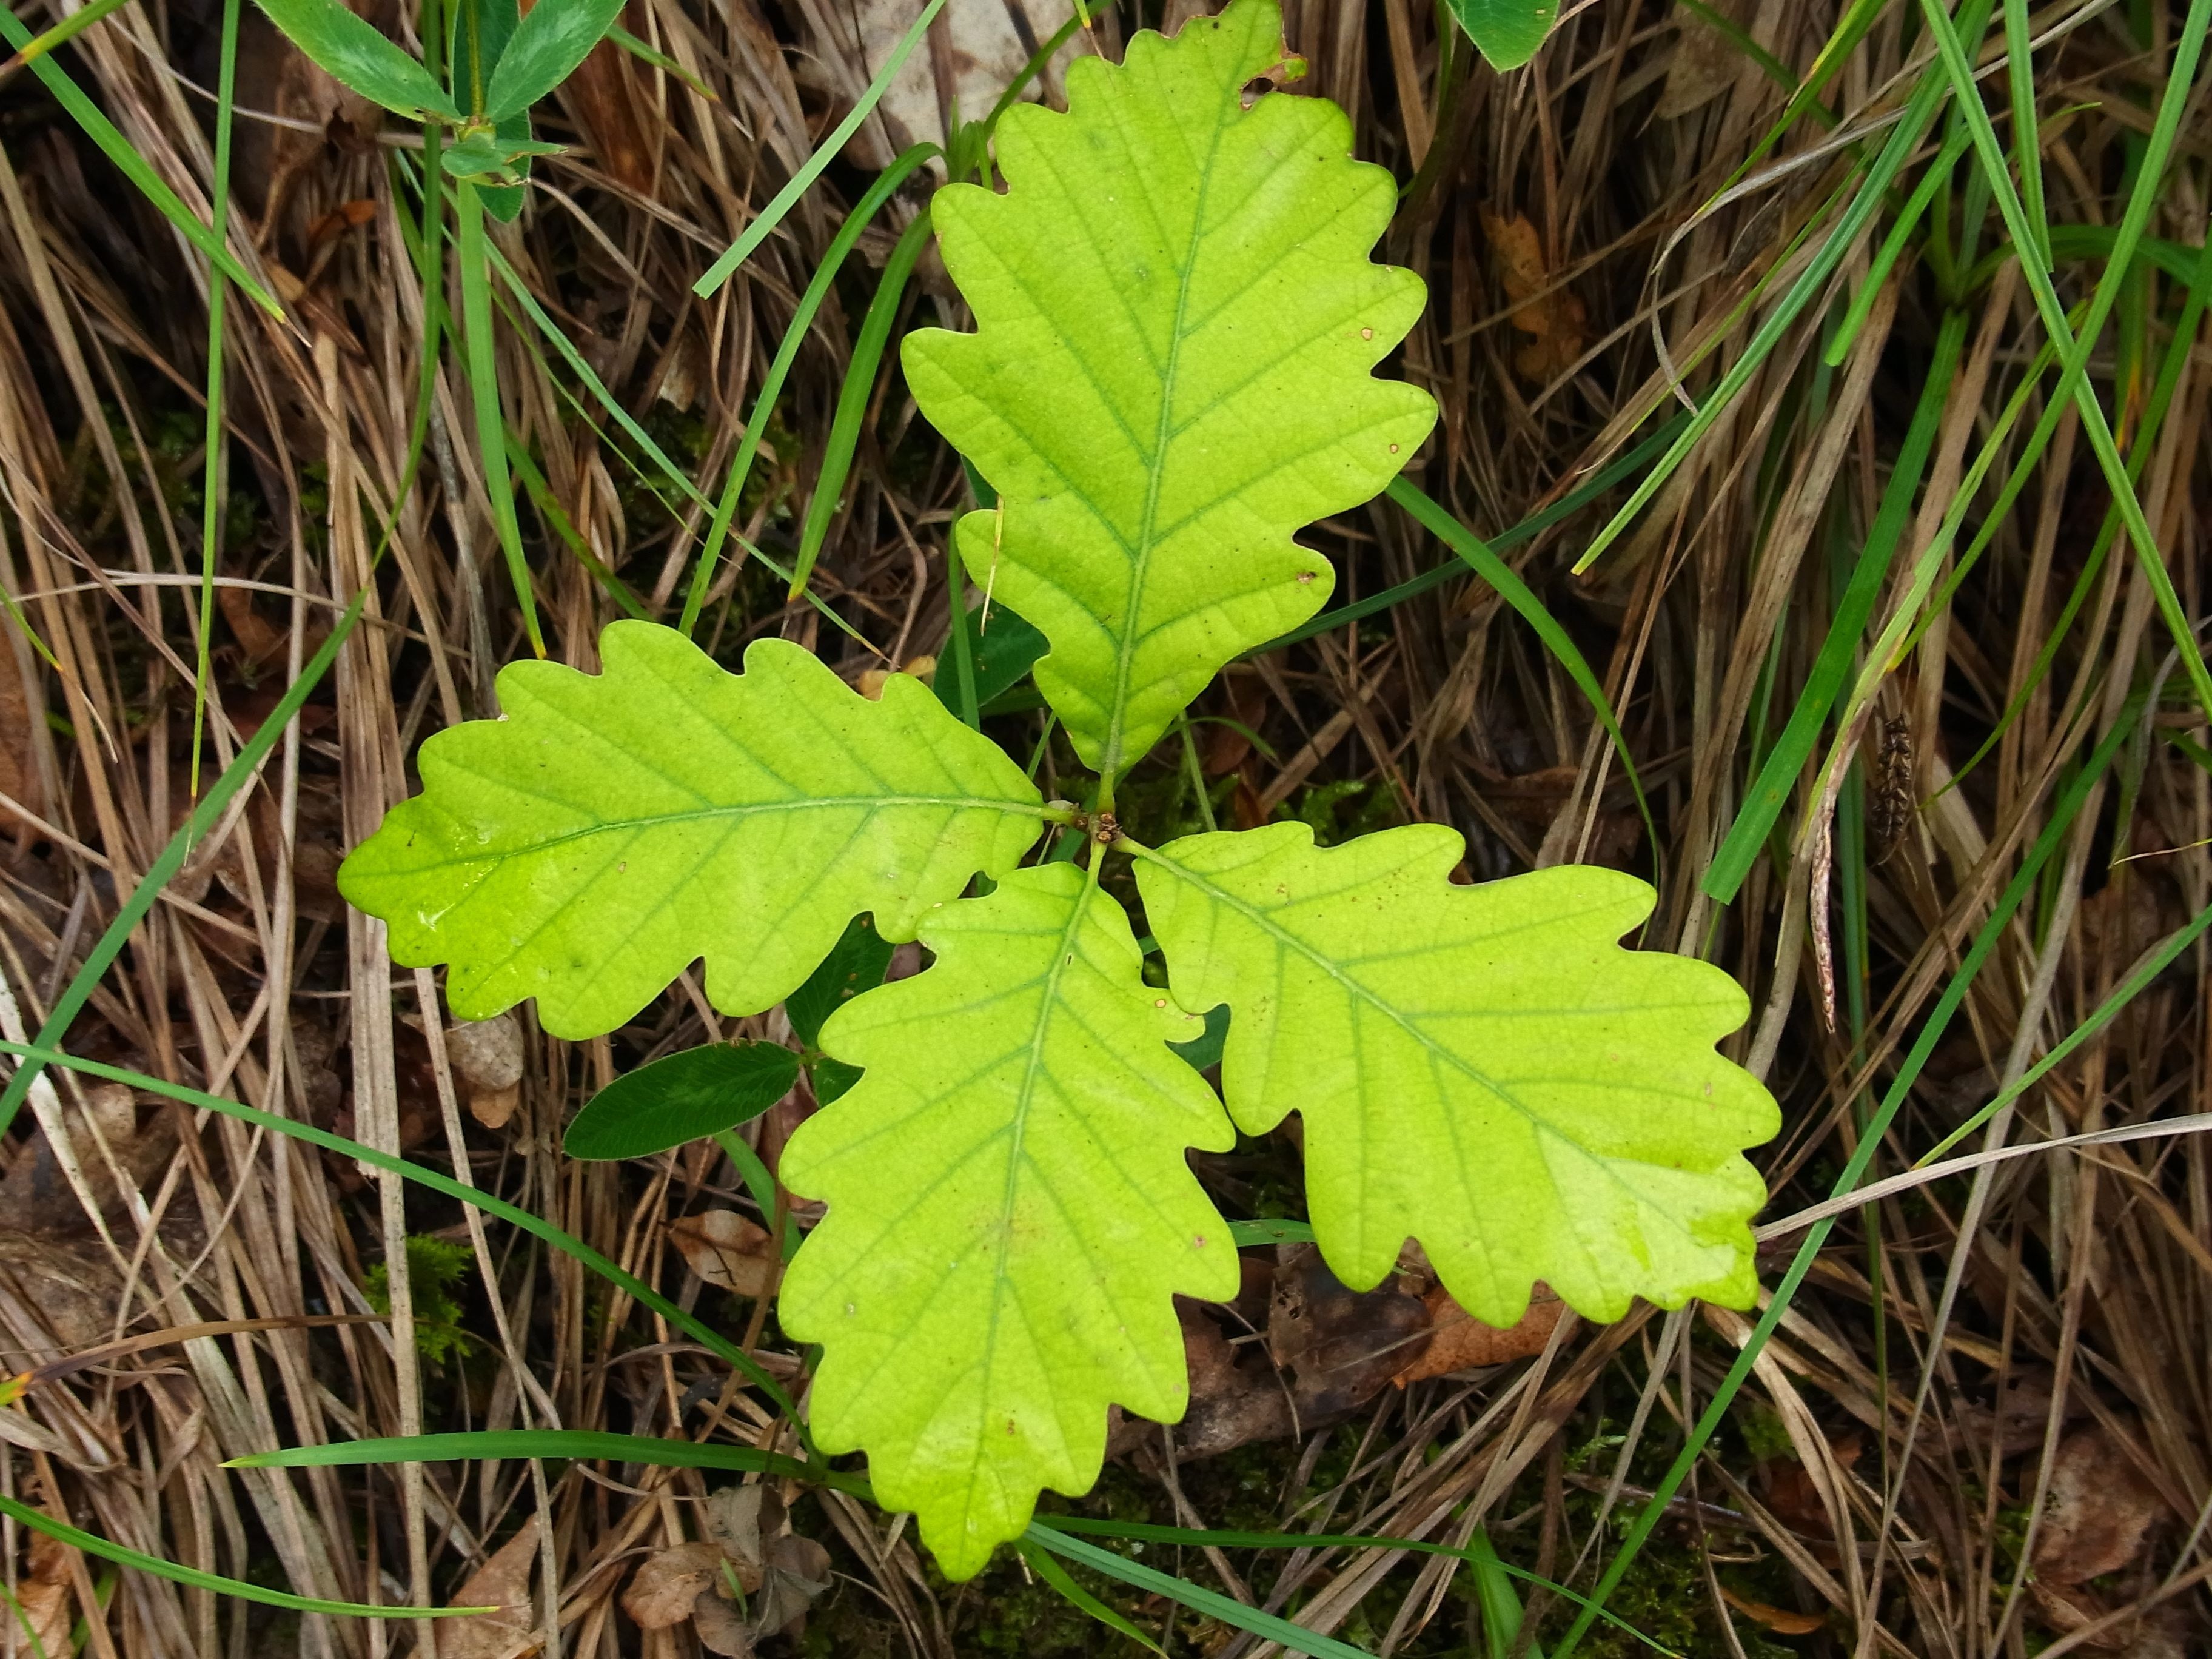
tree, nature, forest, plant, leaf, flower, spring, green, produce, soil, botany, flora, leaves, shrub, deciduous, oak, ecosystem, flowering plant, woody plant, land plant